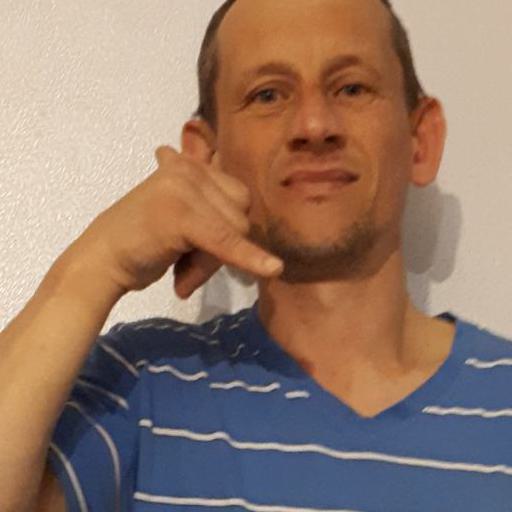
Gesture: call